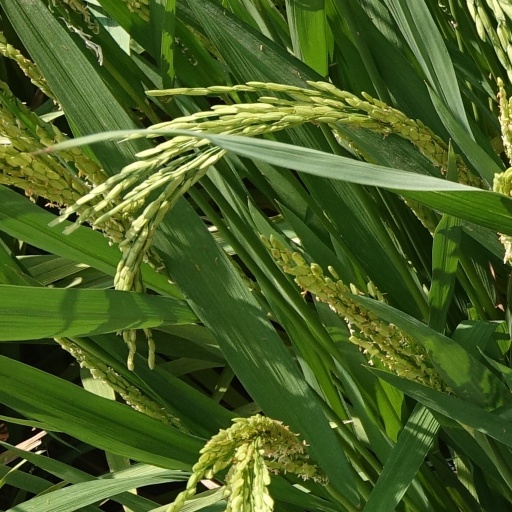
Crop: rice